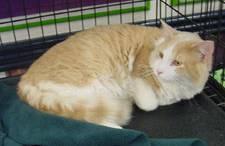
cat